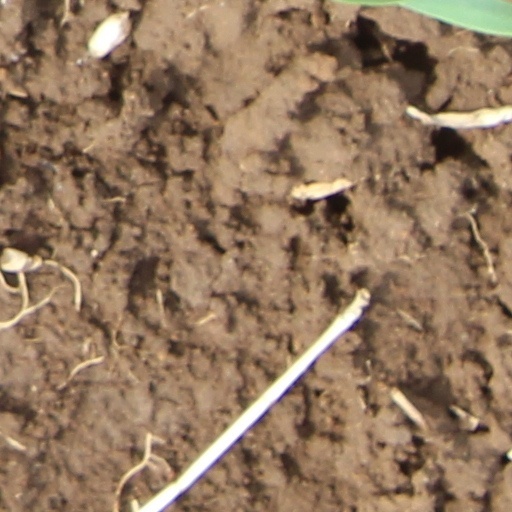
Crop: wheat